Xochi Birch

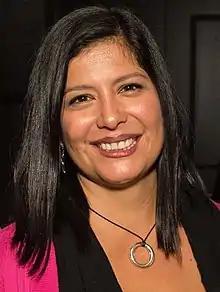
Birch in 2013

Xochi Birch OBE is an American computer programmer and entrepreneur in San Francisco, California. She is the co-founder of several companies since 1999, most notably the online social networking website Bebo, with her husband Michael Birch. She and Michael also founded several domains, with support from Paul Birch and Morgan Sowden.